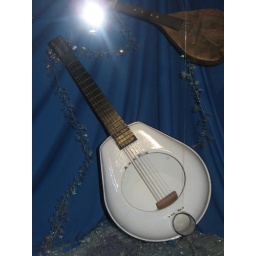
a guitar made out of bed parts. this guitar was at the ripleys measume in dallas texas